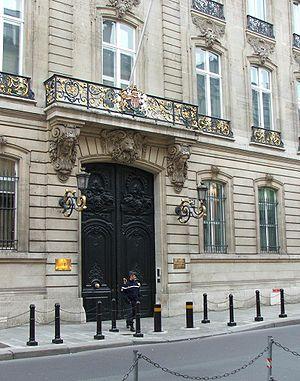
Ambassade du Royaume-Uni à Paris - France Čeština: Velvyslanectví Spojeného království v Paříži - Francie
Odette Pol-Roger est une entrepreneuse et résistante française ainsi qu'une grande amie de Winston Churchill.